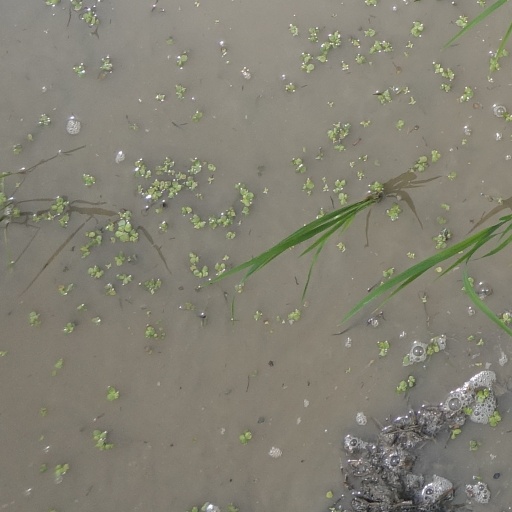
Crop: rice